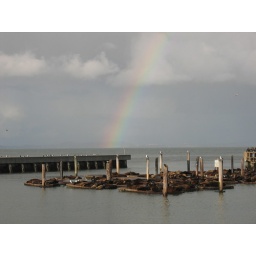
Rainbow over the sea lions while waiting to board the boat to Alcatraz